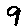
Label: 9